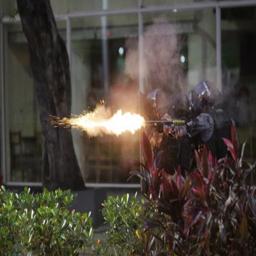
police fired tear gas while protesters threw stones and lit small fires in the middle of streets .